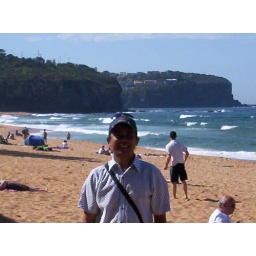
The Newport beach where you can find the biggest houses and its near the Palm Beach where most people spent the weekend.